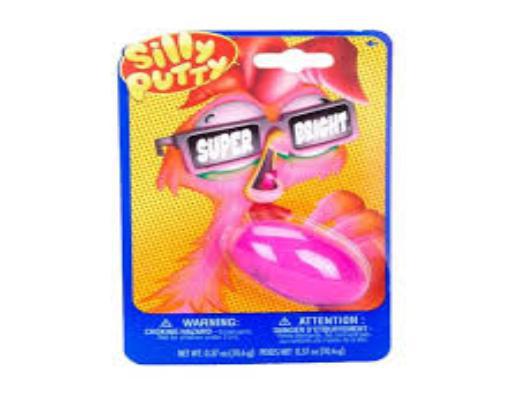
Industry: Leisure